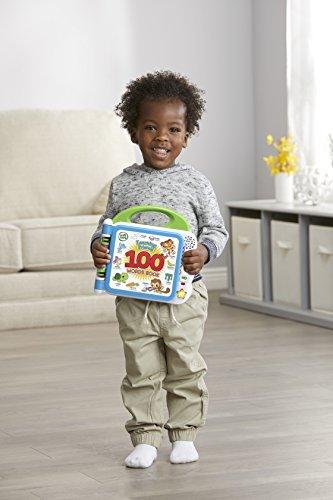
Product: LeapFrog Learning Friends 100 Words Book, Green
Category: Toys & Games | Kids' Electronics | Electronic Learning Toys
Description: Meet Learning Friends Turtle, Tiger, and Monkey, who will introduce more than 100 age-appropriate words chosen by learning experts.
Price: $18.99
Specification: ProductDimensions:9.4x9.2x1.9inches|ItemWeight:1.52pounds|ShippingWeight:1.6pounds(Viewshippingratesandpolicies)|ASIN:B07B6ZN7P8|Itemmodelnumber:80-601540|Manufacturerrecommendedage:18months-4years|Batteries:2AAbatteriesrequired.(included)